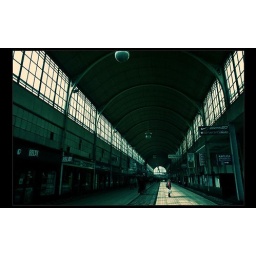
Main station with girl in red jacket experiment .